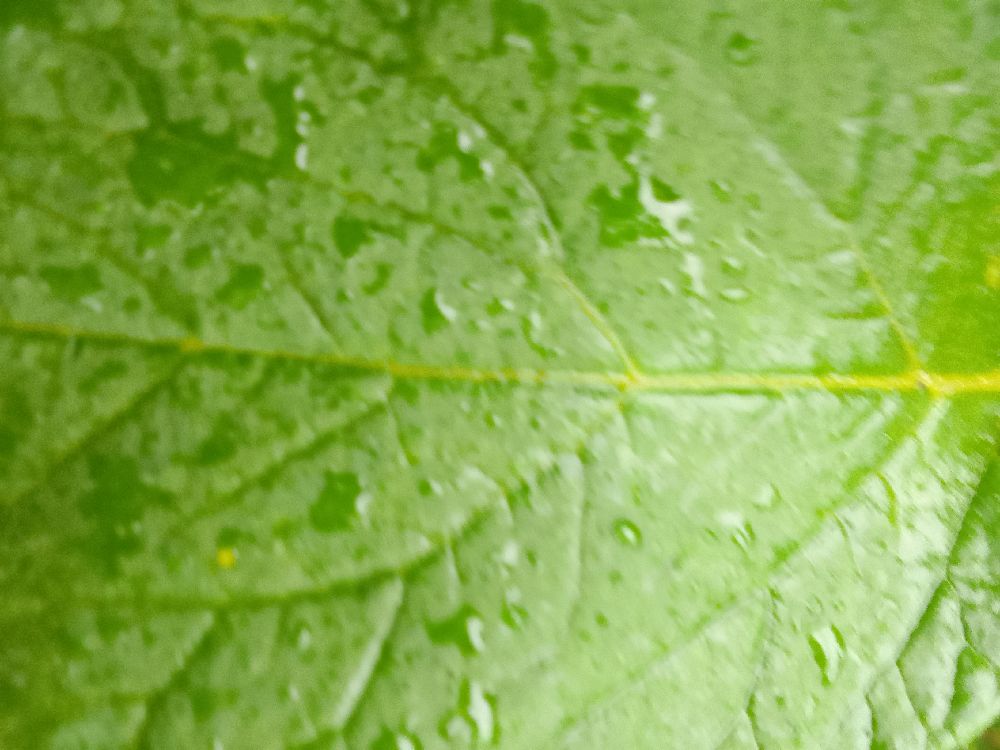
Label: Healthy